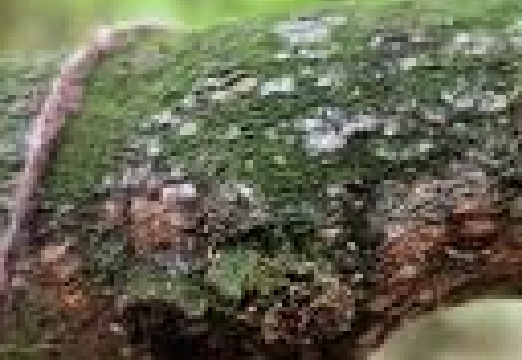
Label: pink_disease